Moorgate tube crash

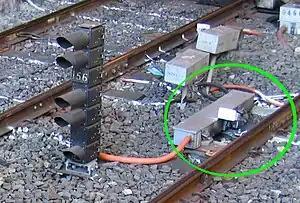
Train stop equipment

Since the death of a driver in 1971, when an empty stock train crashed into buffers in a tunnel siding near Tooting Broadway, London Underground had been introducing speed controls at such locations. By the time of the Moorgate crash, 12 of the 19 locations had the equipment installed. In July 1978, approval was given for Moorgate protection, Moorgate control or Trains Entering Terminal Stations (TETS) to be introduced at all dead-end termini on manually driven lines on the Underground system.